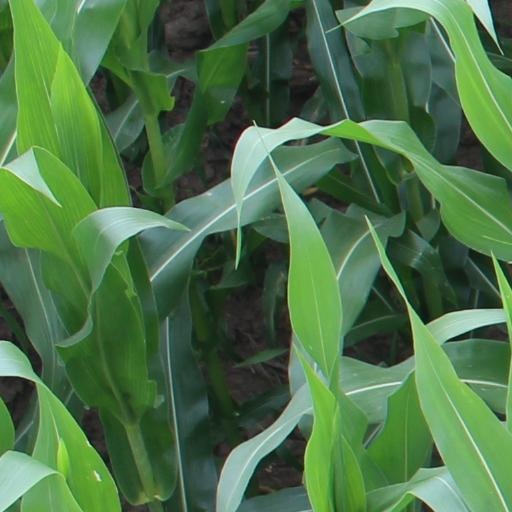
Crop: maize; corn